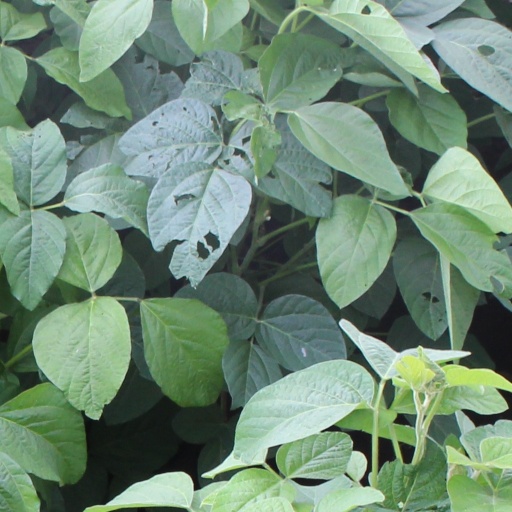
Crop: soybean